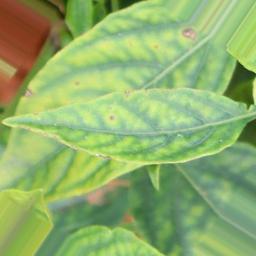
Label: nutritional